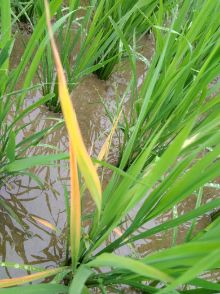
Disease: Tungro